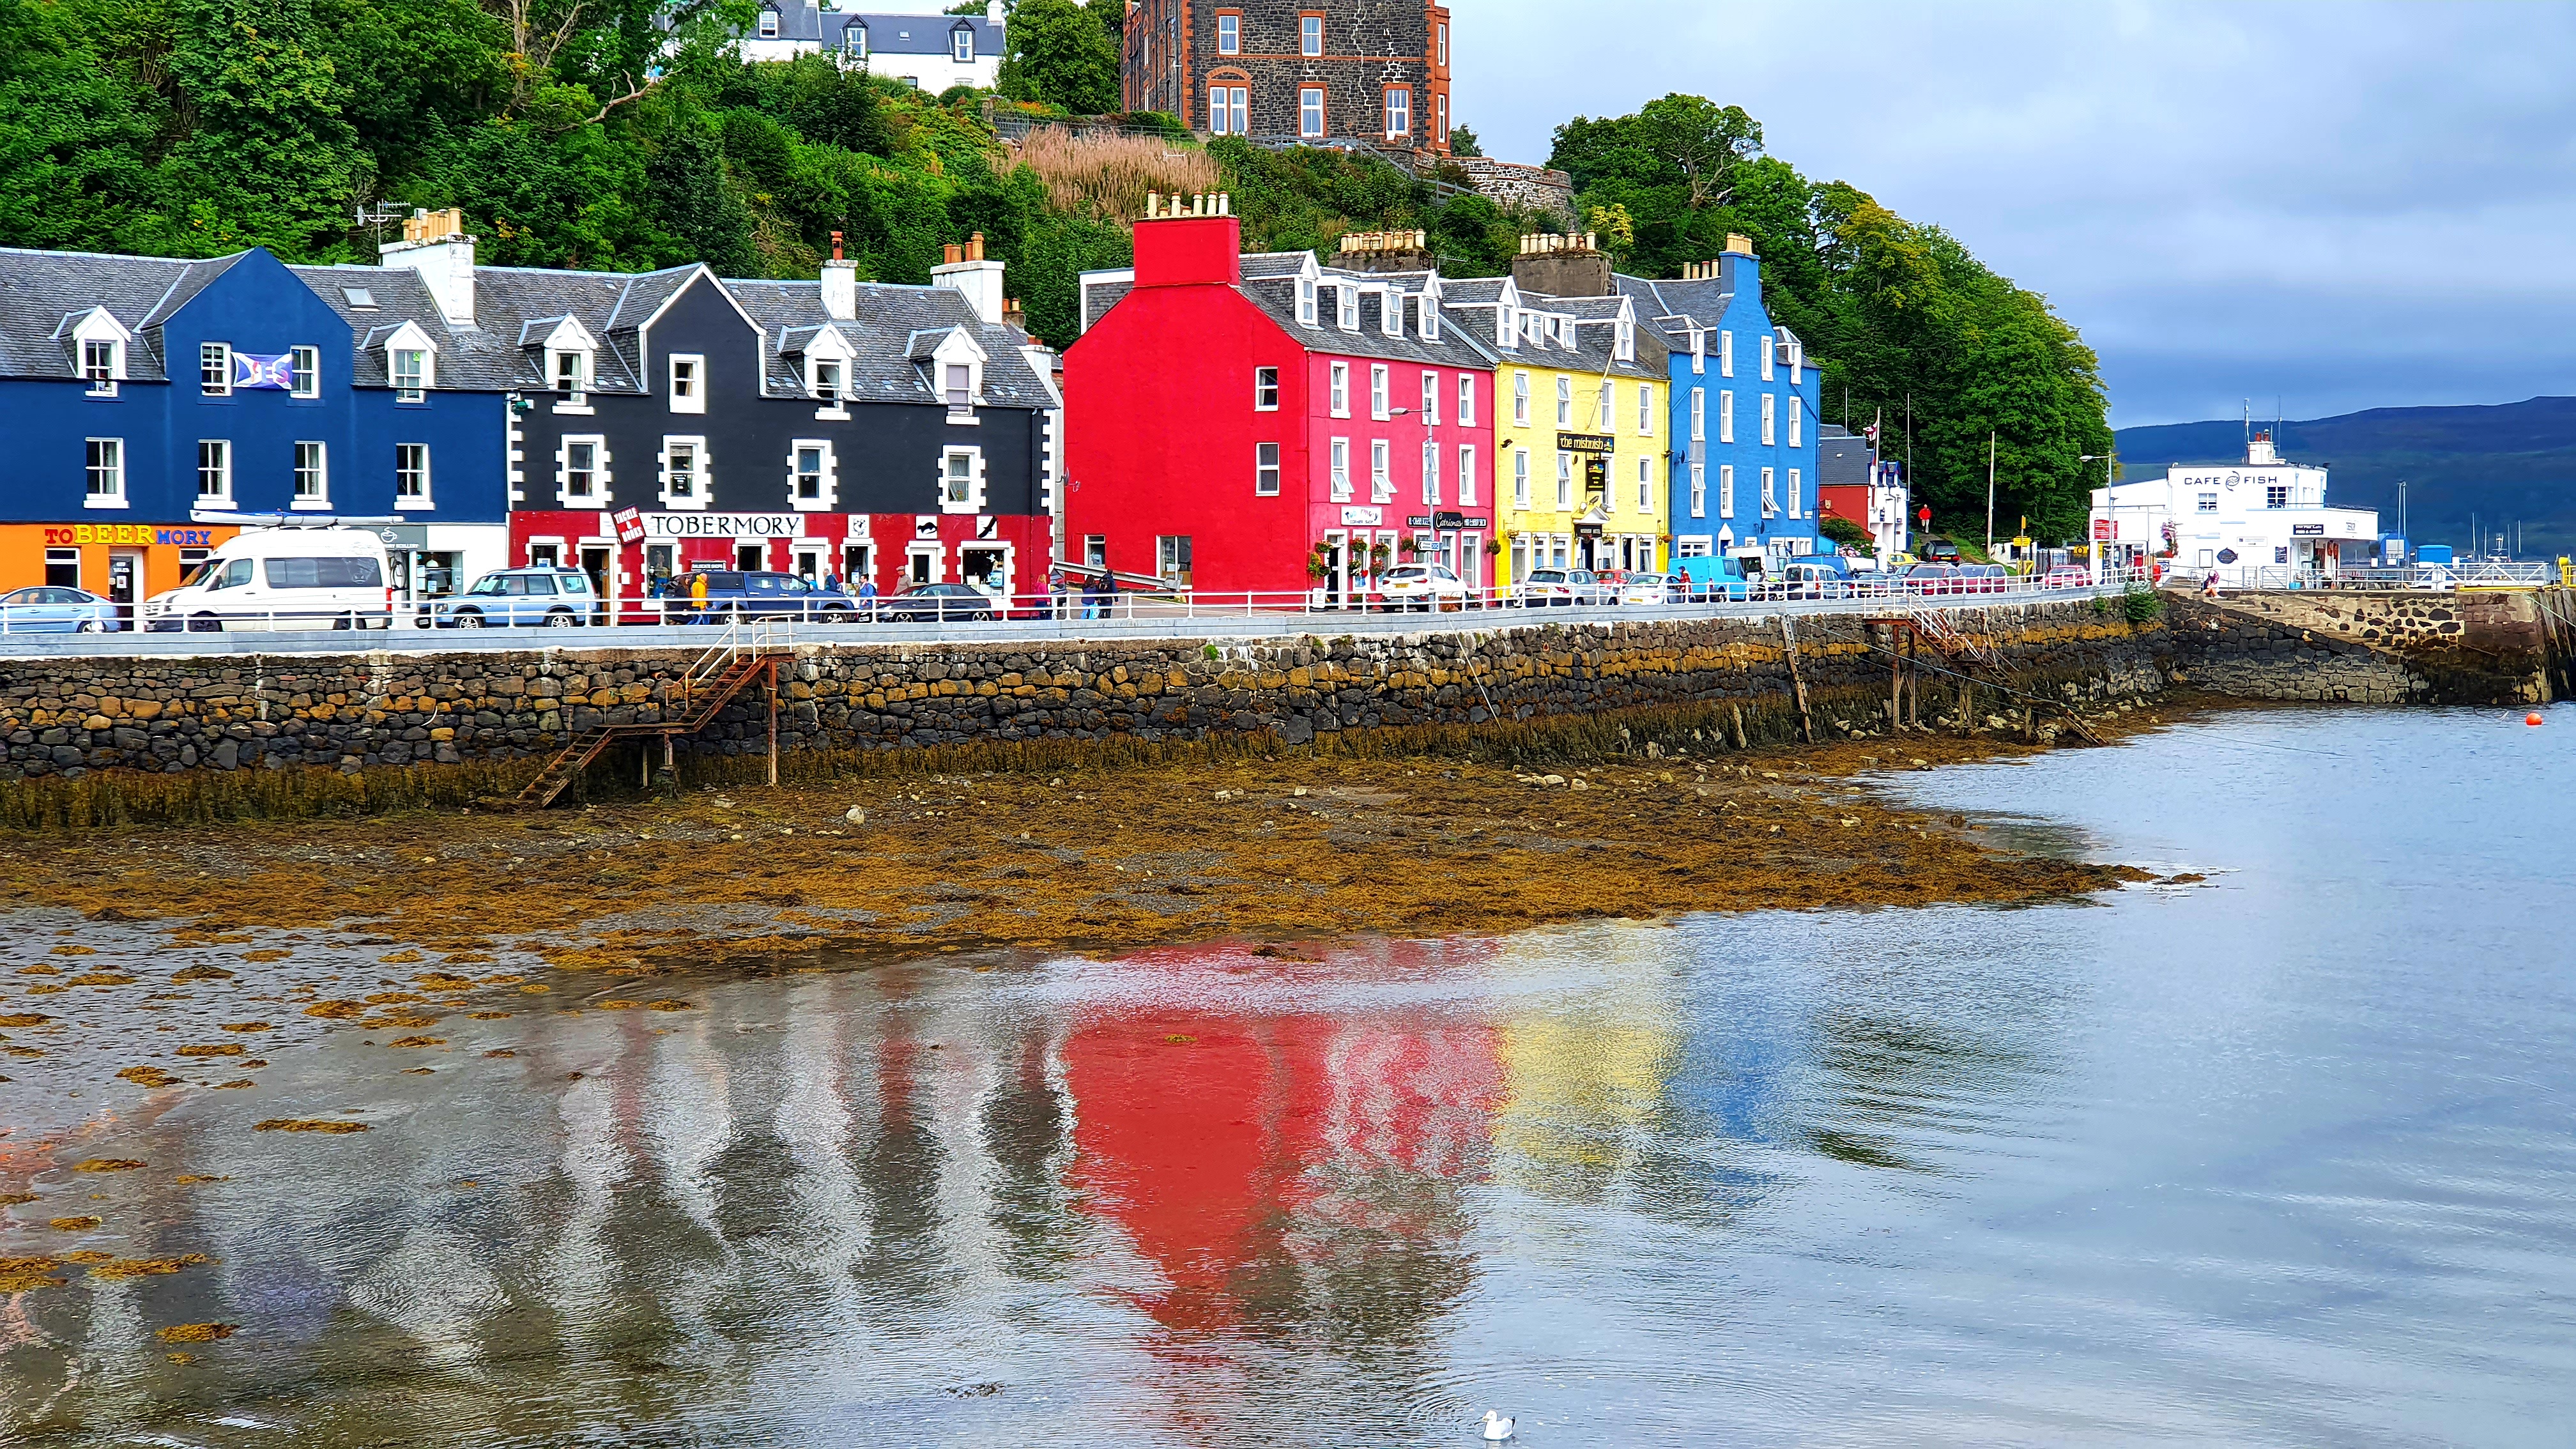
tobermory, scotland, isle of mull, colourful, water, building, window, sky, plant, cloud, lake, tree, watercourse, house, bank, leisure, waterway, shore, natural landscape, reflection, landscape, water transportation, facade, channel, city, coast, watercraft, cottage, reservoir, loch, inlet, tourism, canal, resort town, evening, ocean, harbor, winter, wetland, tourist attraction, sea, beach, village, grass, river